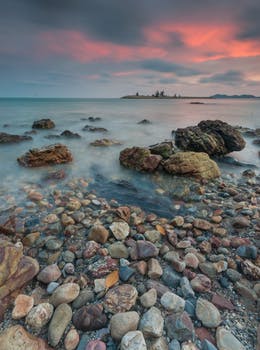
Label: No Watermark